Sirai Paravai

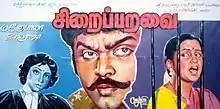
Poster

Sirai Paravai is a 1987 Indian Tamil-language action drama film directed by Manobala and written by P. Kalaimani. The film stars Vijayakanth and Radhika. It is a remake of the Telugu film "Jailu Pakshi" (1986), and was released on 14 January 1987.